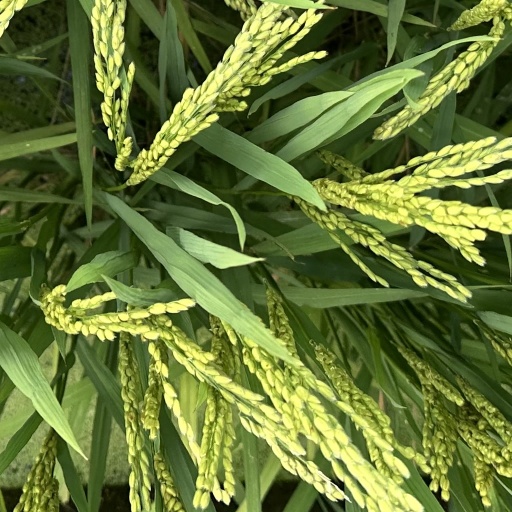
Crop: rice